ISU-152

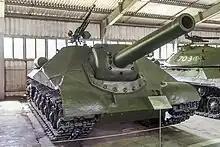
Object 704.

Object 704 (Объект 704) was the factory designation for a prototype self propelled gun developed in 1945. Also known as the Kirovets-2, it was developed on the chassis of the Kirovets-1, the initial prototype of the project that became the IS-3. The overall height of the vehicle was reduced to , which was compensated with an increased width of the superstructure. It was armed with the 152.4 mm ML-20SM model 1944 (МЛ-20СМ обр. 1944 г.) gun-howitzer, with a barrel length of over (29.6 calibers) and no muzzle brake. It had a maximum range of . The self-propelled gun carried 20 rounds of two-piece (shell and charge) armour-piercing and high-explosive ammunition. The armour-piercing round, weighing , had a muzzle velocity of . The rate of fire was 1-2 round/min. Object 704 had four hatches at the superstructure roof and one emergency hatch at the bottom of the hull behind the driver's seat, which had an armoured cover. The self-propelled gun carried two external fuel tanks, not connected to the supply system. The secondary armament of the fighting vehicle consisted of two 12.7×108 mm DShK machine guns, one anti-aircraft and one co-axial. The protection was increased by placing thicker armour at more radical angles. In the area of the gun, where the mantlet combined with the hull front behind it and the housing of the recoil mechanism, the armour thickness was . Object 704 was the best protected of all experimental or production Soviet self-propelled guns of the Second World War. However, the radical incline of the superstructure walls combined with the increased recoil of the gun, due to the lack of a muzzle brake, significantly complicated the work of the crew, and for this reason it was not adopted.